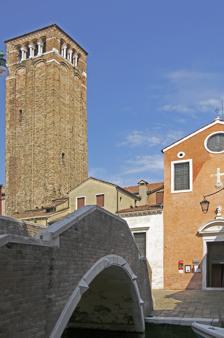
Building: San Giacomo dell'Orio
Country: Italy
Year built: 1225
San Giacomo dell'Orio San Giacomo dell'Orio in Venice Religion Affiliation Roman Catholic Province Venice Location Location Venice , Italy Shown within Venice Show map of Venice San Giacomo dell'Orio (Italy) Show map of Italy Geographic coordinates 45°26′24.48″N 12°19′38.65″E / 45.4401333°N 12.3274028°E / 45.4401333; 12.3274028 Architecture Completed 9th century The Chiesa di San Giacomo dall'Orio ( Venetian : Céxa de San Giacomo de l’Orio )  (or San Giacomo Apostolo - Saint James the Apostle ) is a church located in the sestiere (quarter) of Santa Croce in Venice , northern Italy . The origin of the church's name is unknown. Possibilities include being named after a laurel ( lauro ) that once stood nearby, a version of dal Rio ("of the river"), or once standing on an area of dried-up swamp ( luprio ). It was founded in the 9th century and rebuilt in 1225. The campanile dates from this period. There have been a number of rebuildings since that time (including a major renovation in 1532) and the ship's keel roof dates from the 14th century. Two of the columns were brought back from the Fourth Crusade , after the sacking of Constantinople . San Giacomo dall'Orio is a parish church of the Vicariate of San Polo-Santa Croce-Dorsoduro. The other churches in the parish are the churches of San Stae and San Zan Degolà . San Giacomo dell'Orio was the parish church of the painter Giambattista Pittoni who was buried there in 1767. Interior Counter-facade The organ: in 1400 there is already an organ in the church which was rebuilt the first time in 1532. The current one is the work of Gaetano Callido, completed in 1776. the cantoria Show in the middle: Dispute of Jesus with the doctors of the temple ; on the left: Appeal of the Apostles ; on the right: Martyrdom of Saint James , three paintings by Andrea Schiavone of the sixteenth century. Interior of the church Counter-facade Right part of the nave On the wall a Crucifixion and Mary Magdalene (end of the seventeenth century) this work was previously in the right absidial chapel, it was placed here in 1969. Above the confessional an oil on canvas The Miracle of the Virgin seventeenth century, by Gaetano Zompini . Above the canvas a Romanesque window, with a simple ring, found during the restoration of 1903, remains of the old building of the thirteenth century On the wall: a painting depicting a Last Supper (sixteenth century), by a Venetian painter, Anonymous. The first altar The altar of the Madonna The arrangement dates from 1832 (see the tombstone on the left) with elements of Romanesque decoration of an unidentified desecrated church, anonymous work of the school Gaspari. A high relief of the Madonna of the Rosary by an unknown author, is at the origin of the dedication of the altar. On the altar a painted wooden statue of a Madonna of the fifteenth century. Left transept First chapel On the wall a painting of St. Sebastian between St. Lawrence and St. Roc (1500) by Giovanni Buonconsiglio known as Marescalco. Initially the painting adorned the altarpiece of the church of San Sebastiano, Venice , in the first altar on the right. Second altar chapel of saint Laurent Devotion to this holy martyr had existed in this chapel since 1434. On the wall on the right: St. Lawrence distributing his goods to the poor (1575), by Palma il giovane ; on the left wall: The Martyrdom of the Saint (1582) by the same author 283 × 490 cm3. The painting of the altar: St. Lawrence, between St. Julian and St. Prosper (1581), Paolo Veronese , work offered by Laura Barbarigo, widow of the noble Giacomo Malipiero died in 1572. St. Sebastian between St. Lawrence and St. Roc Giovanni Buonconsiglio St. Lawrence, between St. Julian and St. Prosper Paolo Veronese The Martyrdom of Saint Lawrence Palma il giovane The old sacristy Small room that preserves intact the paneled decorations of the sixteenth century but also the sink in the center of the cabinet. On the ceiling: The Eucharist adored by the four Evangelists (1575) painted by J. Palma the Younger . On the wall of separation with the nave: The passage of the Red Sea , above the door: Christ placed in the tomb and on the right panel The Easter lamb . On the right wall framed by two windows: St. Mark, St. Sylvester, St. James, the priest da Ponte in front of the Virgin , below right a small painting The crucifixion between the Virgin and St. John On the wall facing Elijah Gate fed by the angel , follows: The Manna Collection , and: The Bronze Serpent (1575) The whole is by Palma the Younger . The Eucharist adored by the four Evangelists The passage of the Red Sea Christ placed in the tomb The Easter lamb St. Mark, St. Sylvester, St. James, the priest da Ponte in front of the Virgin The crucifixion between the Virgin and St. John Elijah Gate fed by the angel The Manna Collection The Bronze Serpent Works of art Francesco Bassano ( Madonna in Glory and St John the Baptist preaching in the new sacristy, the latter including portraits of Bassano's family and Titian ) Lorenzo Lotto ( Madonna and Four Saints , the altarpiece of the high altar) Paolo Veneziano (painted Crucifix hanging in front of the high altar (attributed)) Veronese Allegory of Faith and The Doctors of the Church on the ceiling of the new sacristy (both by Veronese's workshop)) References